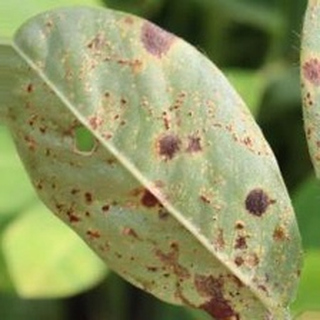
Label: groundnut_rust